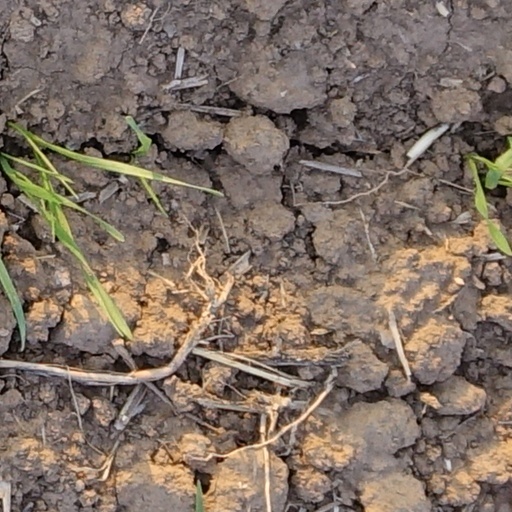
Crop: wheat